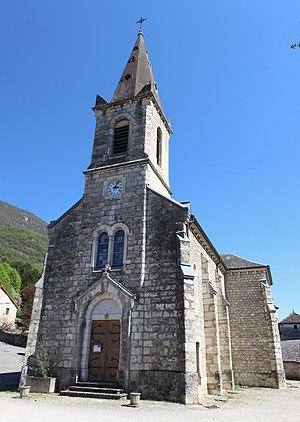
Église Saint-Christophe de Talissieu.
Talissieu est une commune française, située dans le département de l'Ain en région Auvergne-Rhône-Alpes.